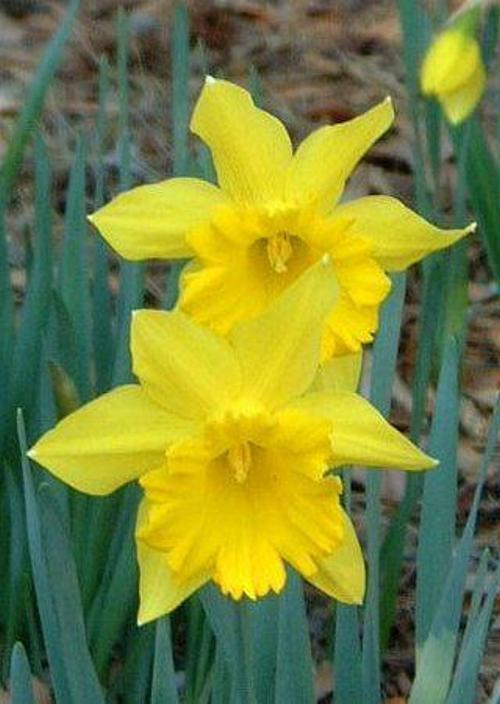
Label: daffodil